Helen Peterson

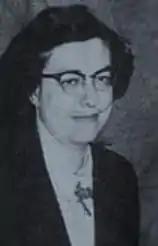

Helen Peterson (native name: Wa-Cinn-Ya-Win-Pi-Mi, August 3, 1915 – July 10, 2000) was a Cheyenne-Lakota activist and lobbyist. She was the first director of the Denver Commission on Human Relations. She was the second Native American woman to become director of the National Congress of American Indians at a time when the government wanted to discharge their treaty obligations to the tribes by eliminating their tribal governments through the Indian termination policy and forcing the tribe members to assimilate into the mainstream culture. She authored a resolution on Native American education, which was ratified at the second Inter-American Indian Conference, held in Cuzco, Peru. In 1986, Peterson was inducted into the Colorado Women's Hall of Fame and the following year, her papers were donated to the Smithsonian's National Anthropological Archives and they are now held at the National Museum of the American Indian.